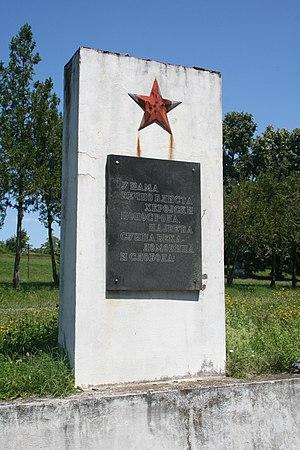
Veliko Selo est un village de Serbie situé sur le territoire de la Ville de Loznica, district de Mačva. Au recensement de 2011, il comptait 426 habitants.